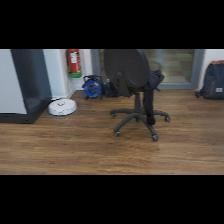
Label: NonHuman